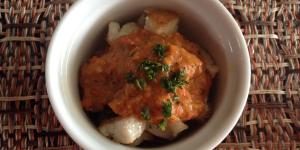
bacalao en salsa de pimientos